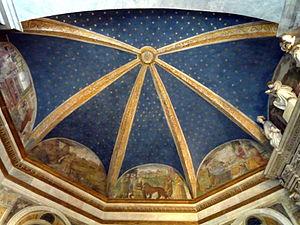
La basilique Santa Maria del Popolo est une église des Augustins située sur la piazza del Popolo à Rome.